You Hurt My Feelings (2023 film)

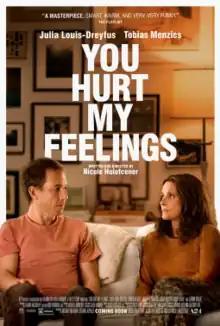
Theatrical release poster

You Hurt My Feelings is a 2023 American comedy-drama film written, directed and produced by Nicole Holofcener. It stars Julia Louis-Dreyfus, Tobias Menzies, Michaela Watkins, Arian Moayed and Jeannie Berlin.